Westwood Boulevard

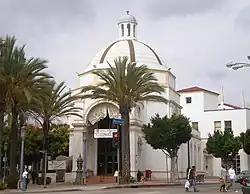
Janss Investment Company Building

Westwood Boulevard begins south of Sunset Boulevard in the campus of UCLA as Westwood Plaza. After exiting UCLA, it is one of two major thoroughfares in Westwood Village. Its intersection with Wilshire Boulevard is one of the busiest in Los Angeles, with seven through lanes and four left turn lanes (going east/west). Most of the large office buildings in Westwood are located on Wilshire Boulevard.